Todd Bridges

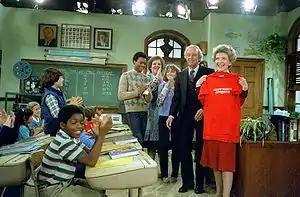
The cast of "Diff'rent Strokes" with guest star Nancy Reagan in 1983

In March 2008, Bridges appeared on "", on which he continues to appear as a frequent commentator. That October, he debuted as a contestant on "Hulk Hogan's Celebrity Championship Wrestling" on CMT as a member of Team Beefcake (coached by former wrestler Brutus "The Barber" Beefcake). Bridges' wrestling persona was the character Mr. Not So Perfect. In one episode, he defeated Tonya Harding with a lead pipe. The judges praised him for his athleticism and his cunning while defeating Harding. After reaching the finals along with Butterbean and Dustin Diamond, Bridges was defeated by Dennis Rodman. In 2015, Bridges was the host of a live game show titled "Lovers or Losers: The Game Show" at the Plaza Hotel & Casino in Las Vegas. In 2022, Bridges was announced as a HouseGuest competing in the third season of "Celebrity Big Brother".